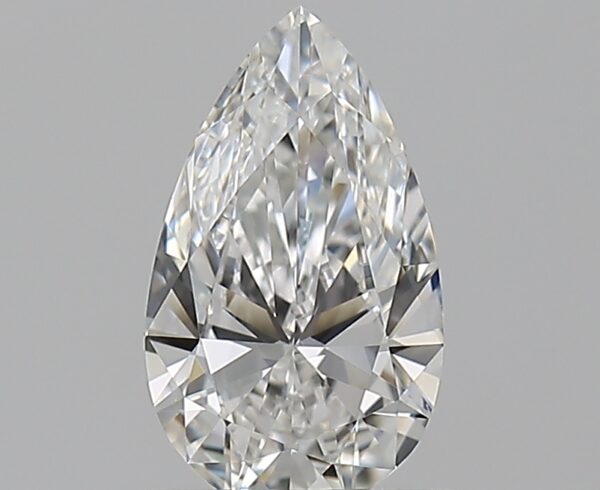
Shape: pear
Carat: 0.5
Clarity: VVS2
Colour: G
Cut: EX
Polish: VG
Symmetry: VG
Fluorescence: N
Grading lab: GIA
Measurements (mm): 7.44 x 4.39 x 2.57